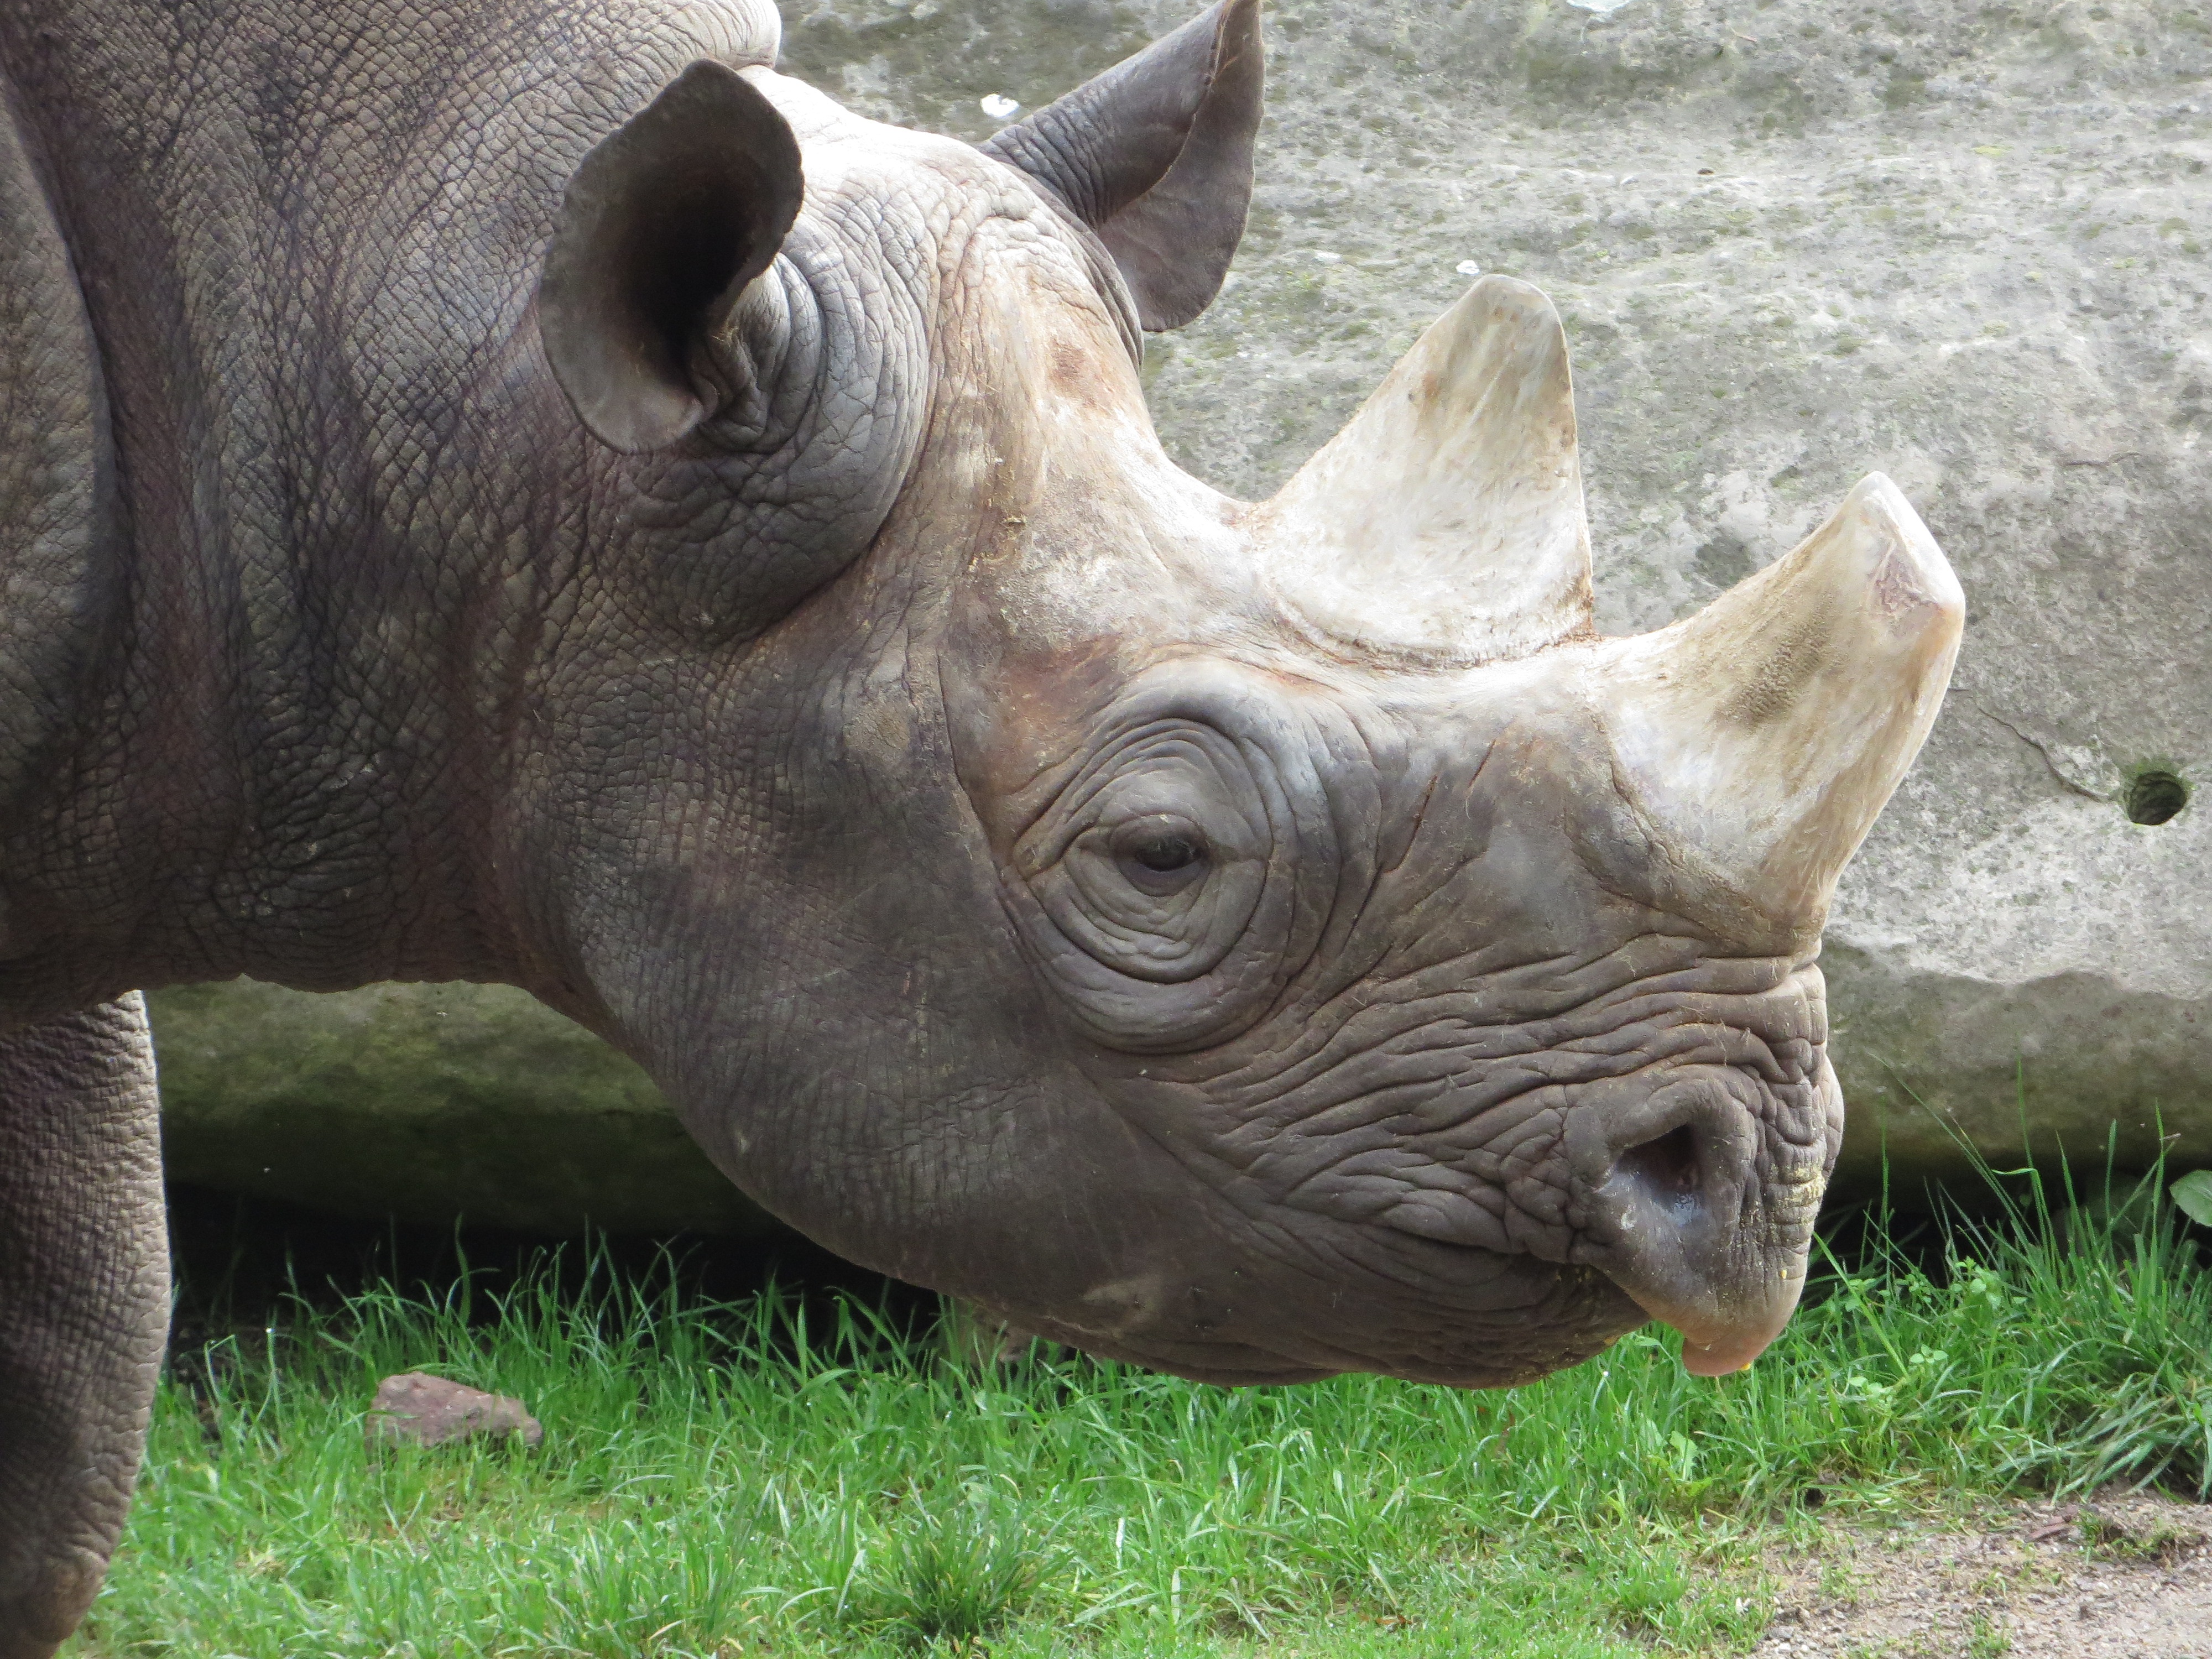
animal, wildlife, wild, zoo, horn, africa, mammal, black, fauna, rhino, rhinoceros, endangered, huge, strong, african, animal world, safari, dangerous, hippopotamus, herbivores, indian elephant